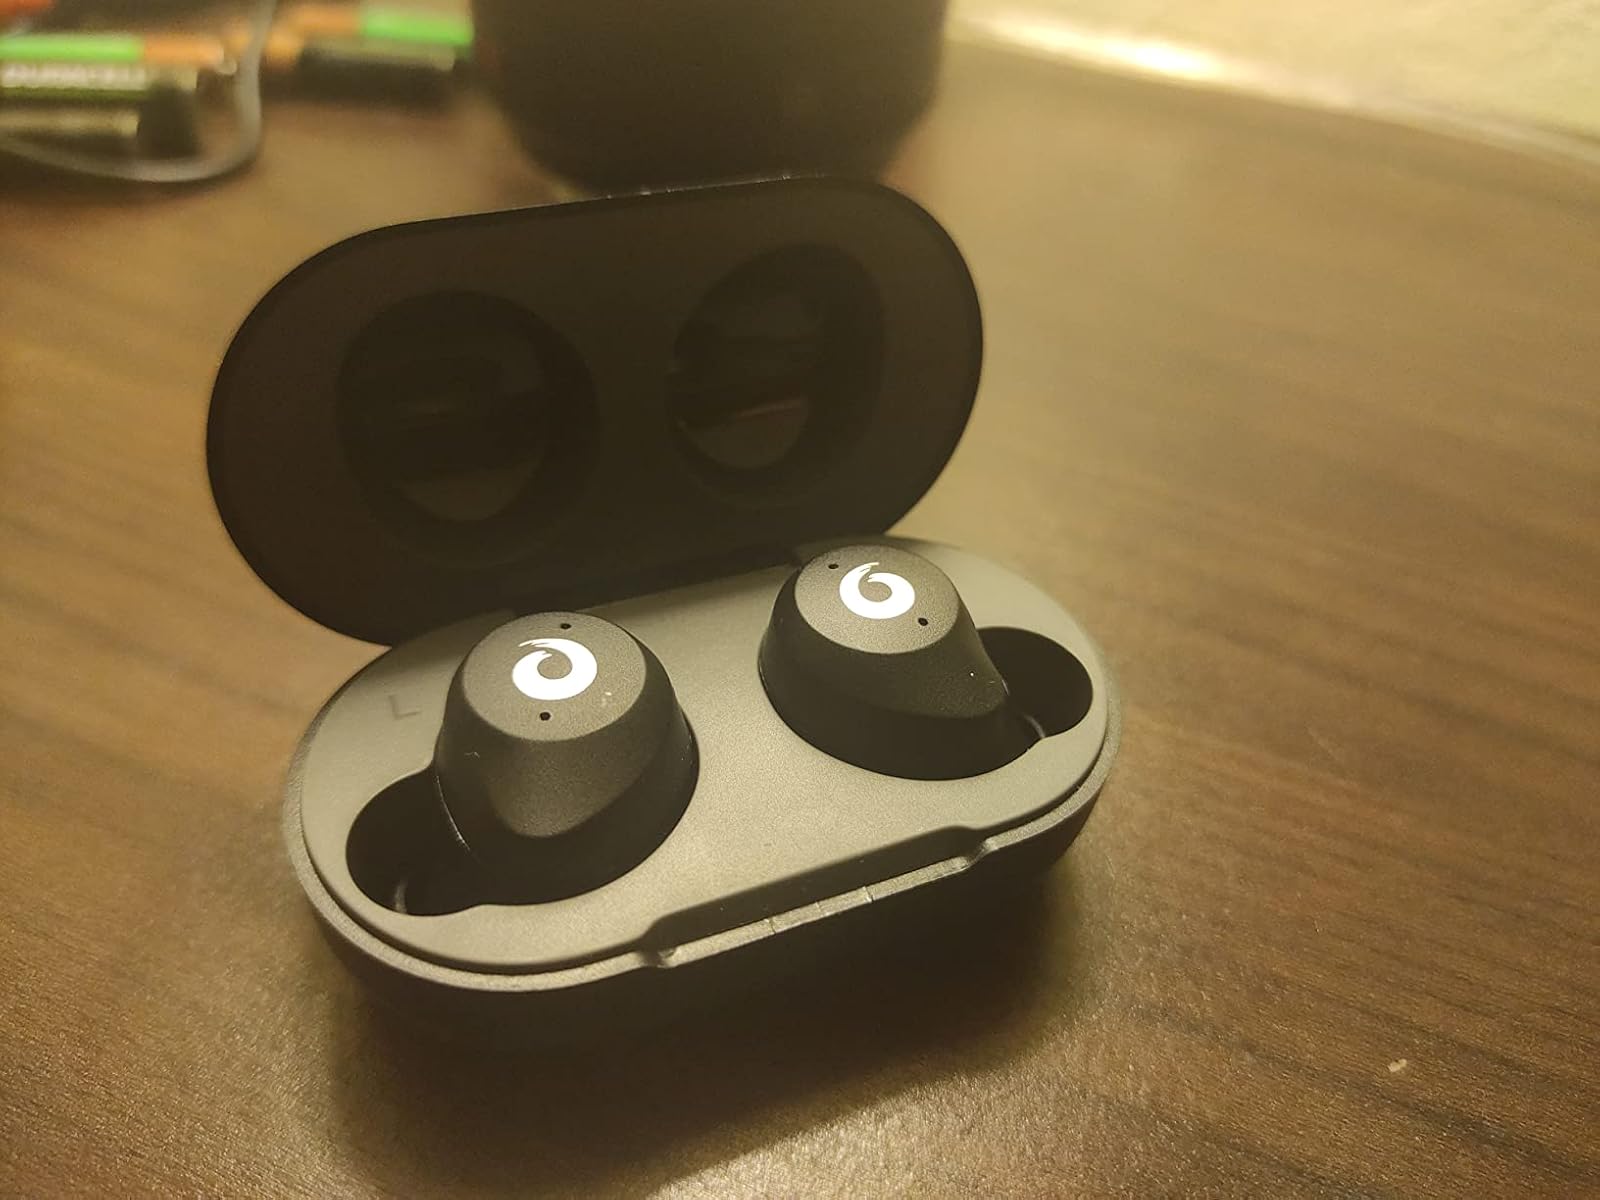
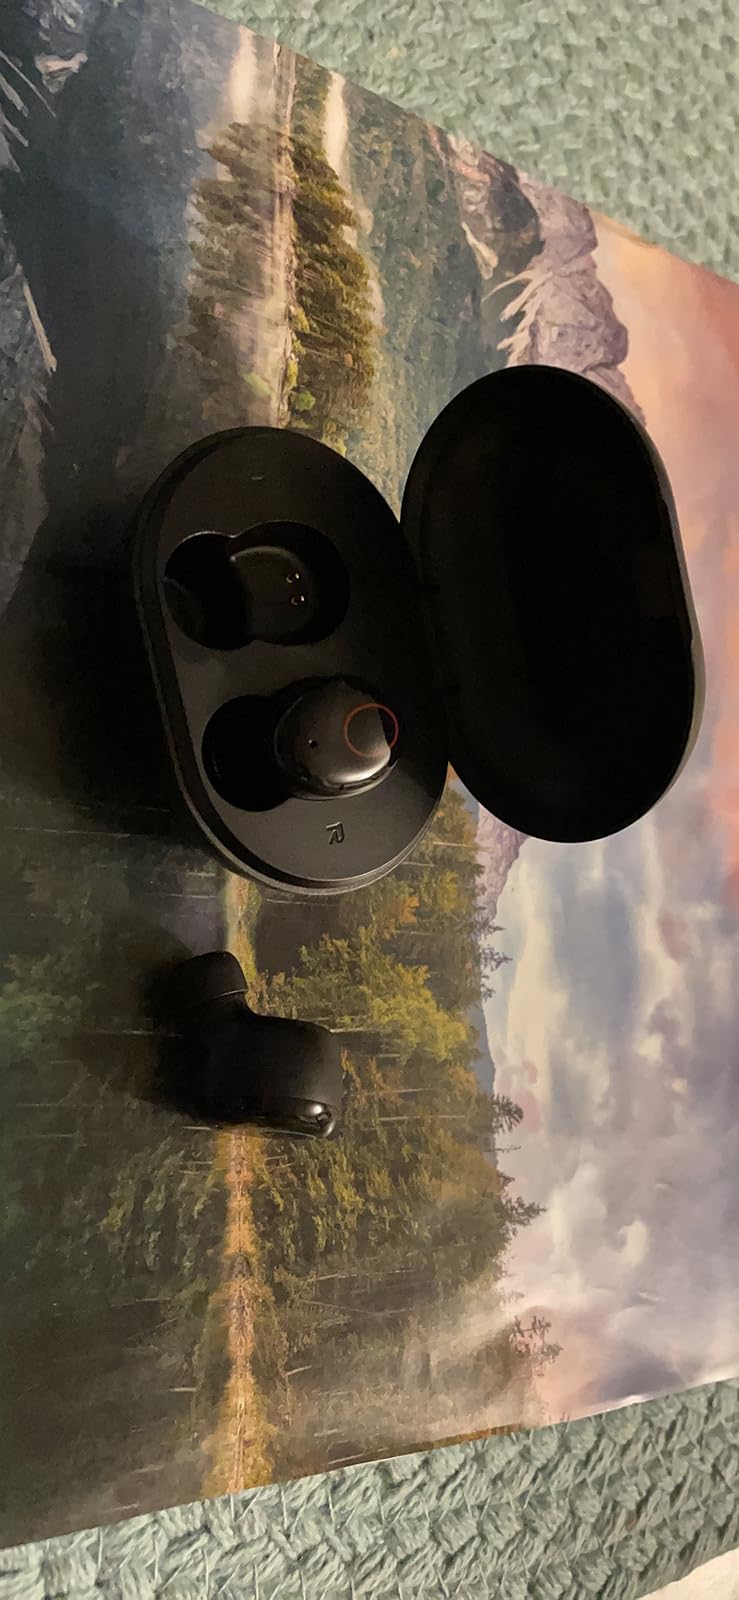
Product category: earbuds
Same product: no